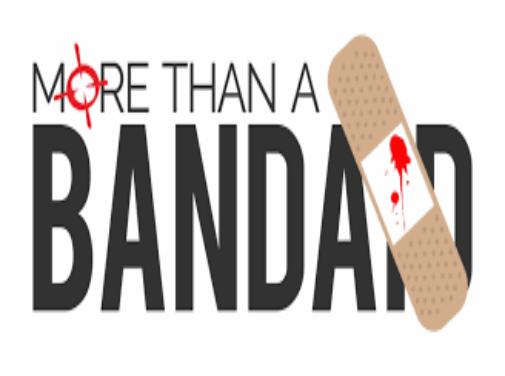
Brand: band-aid
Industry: Medical